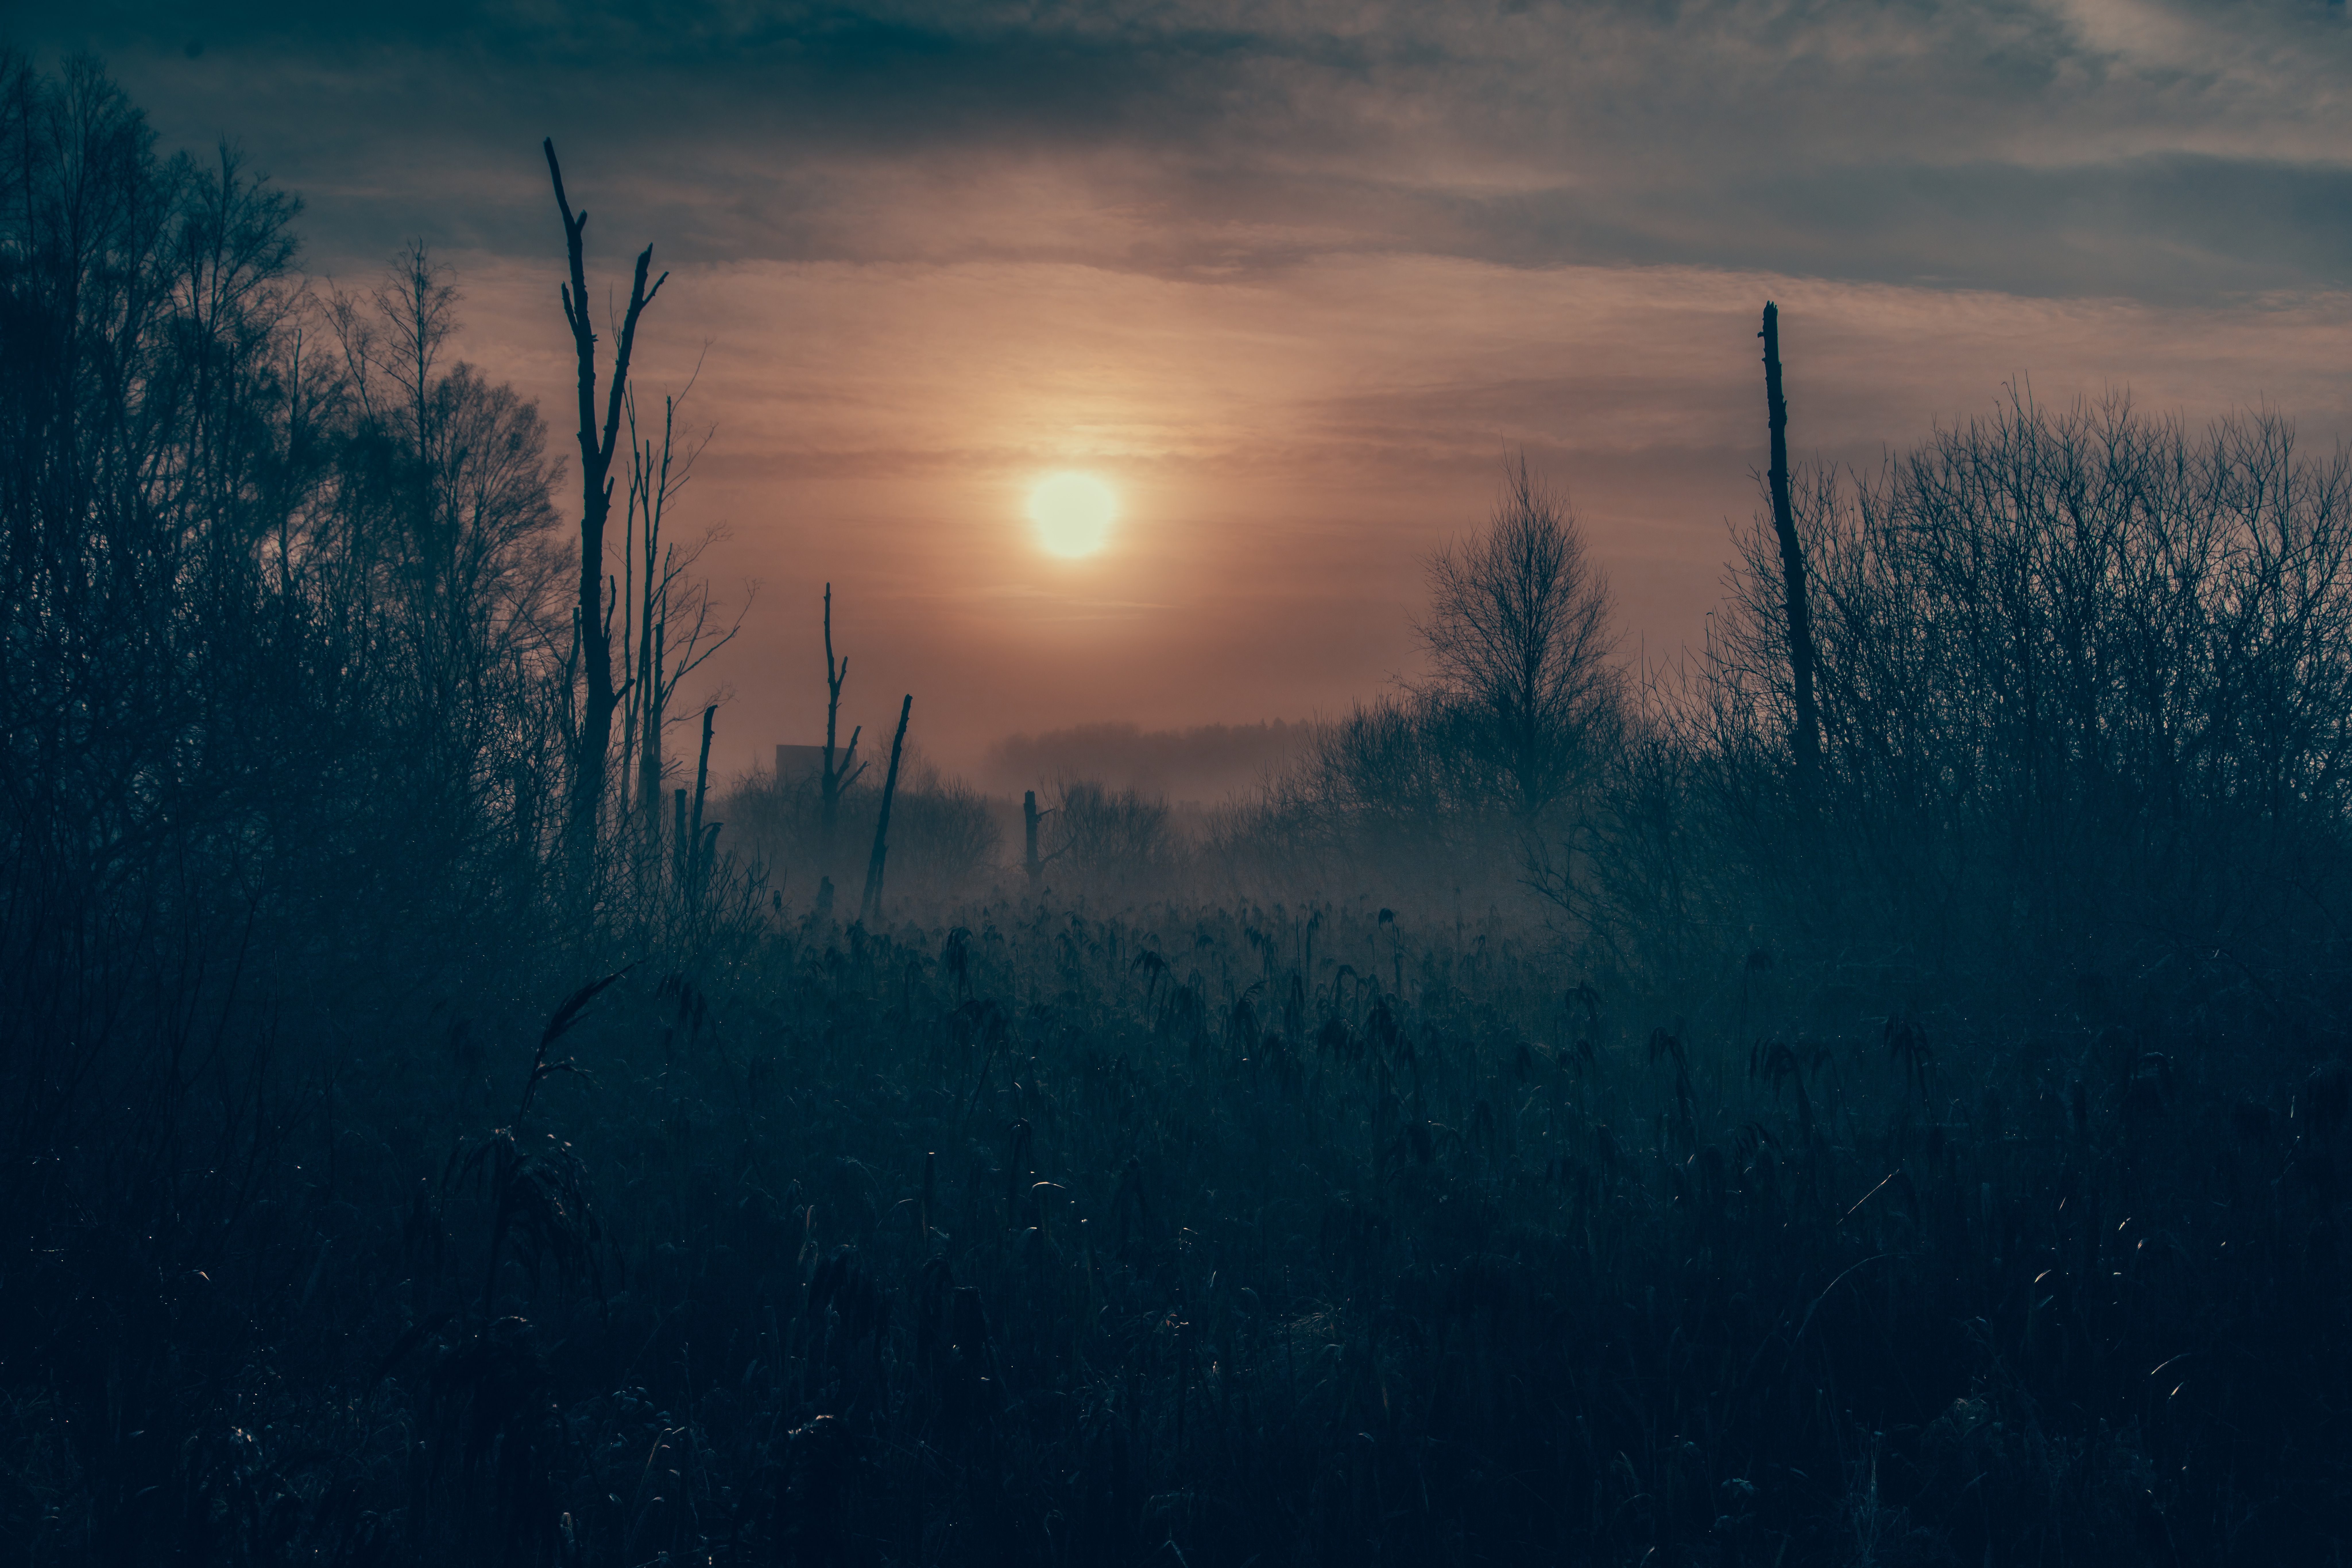
nature, horizon, light, cloud, sky, sun, fog, sunrise, sunset, mist, sunlight, morning, dawn, atmosphere, dusk, evening, reflection, weather, darkness, atmospheric phenomenon